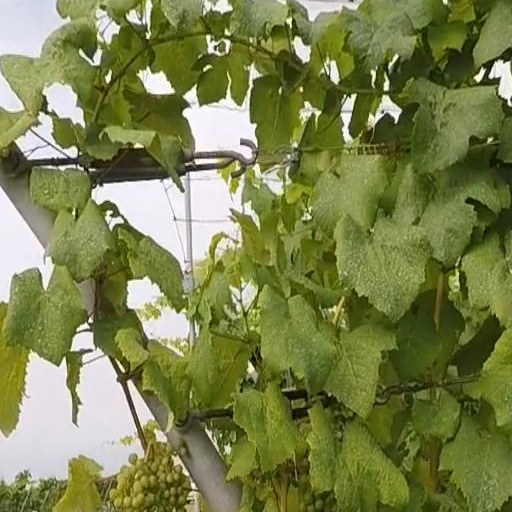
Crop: grape